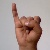
The image shows a hand gesture representing the letter 'I' in Indian Sign Language.